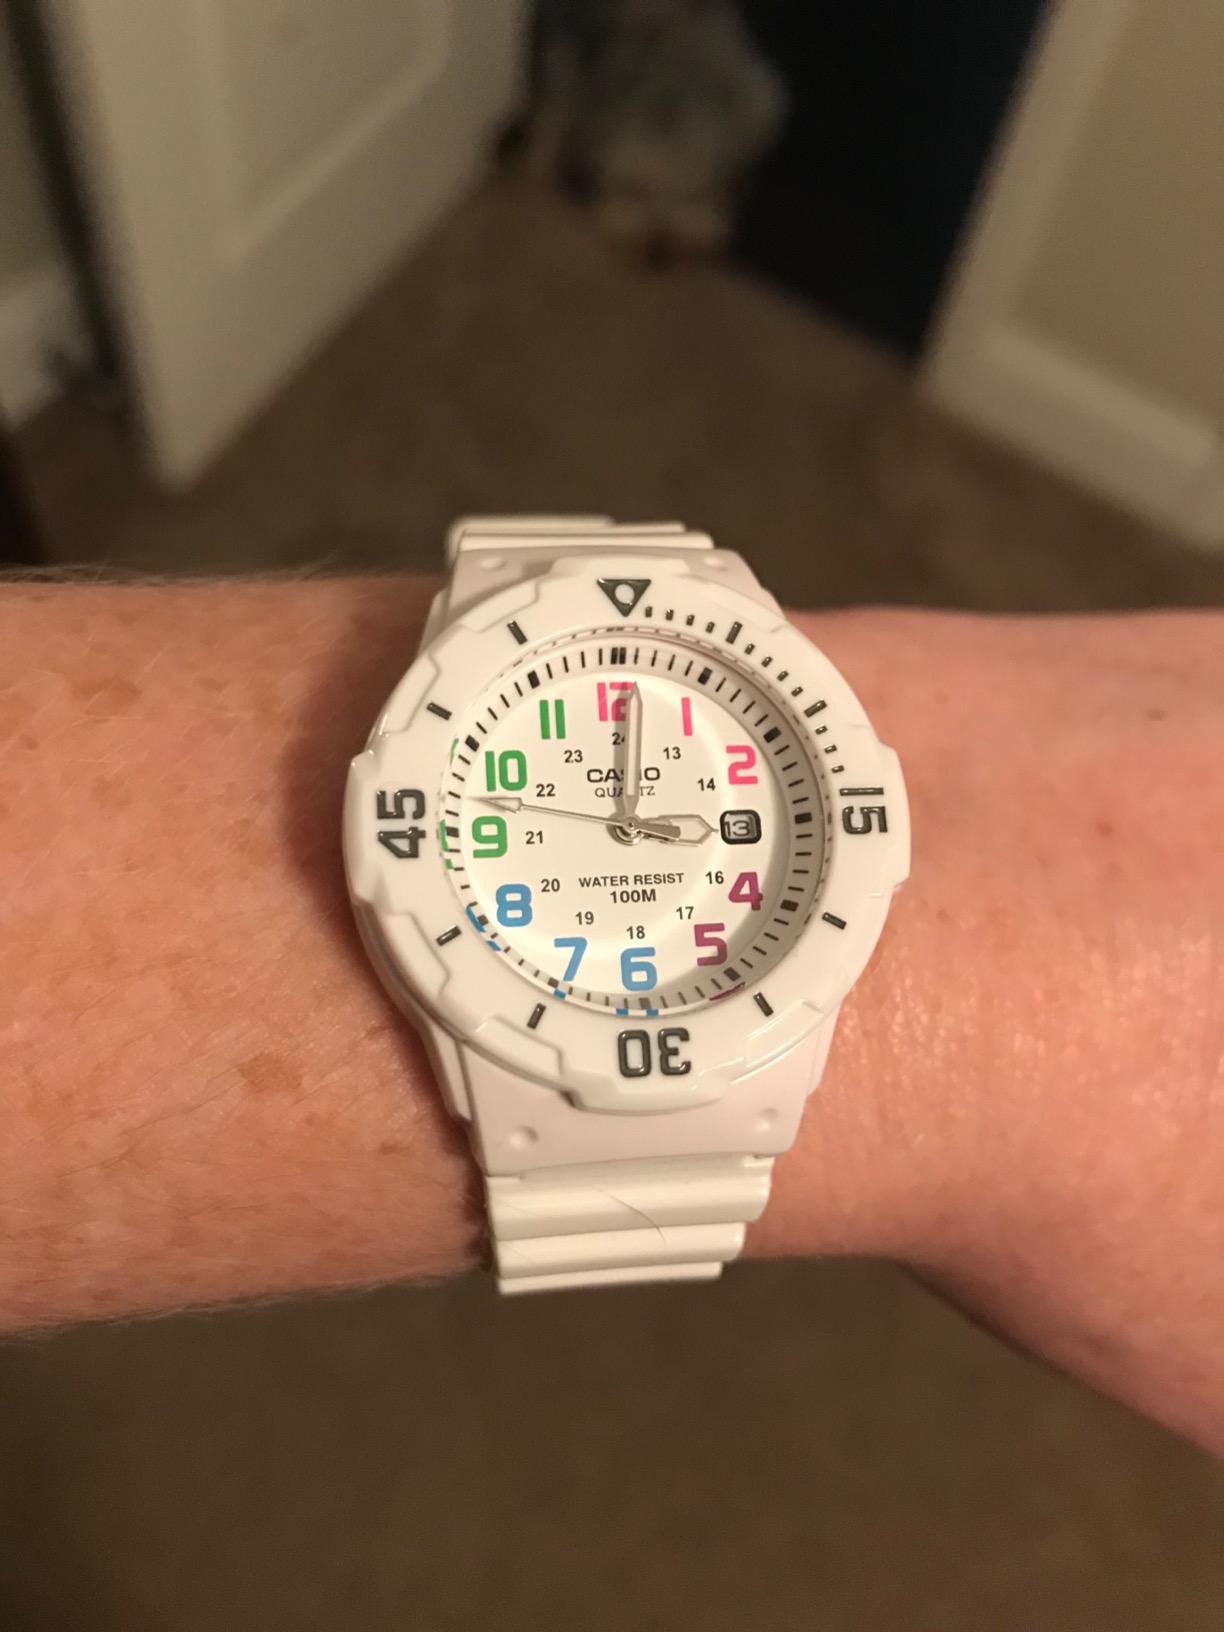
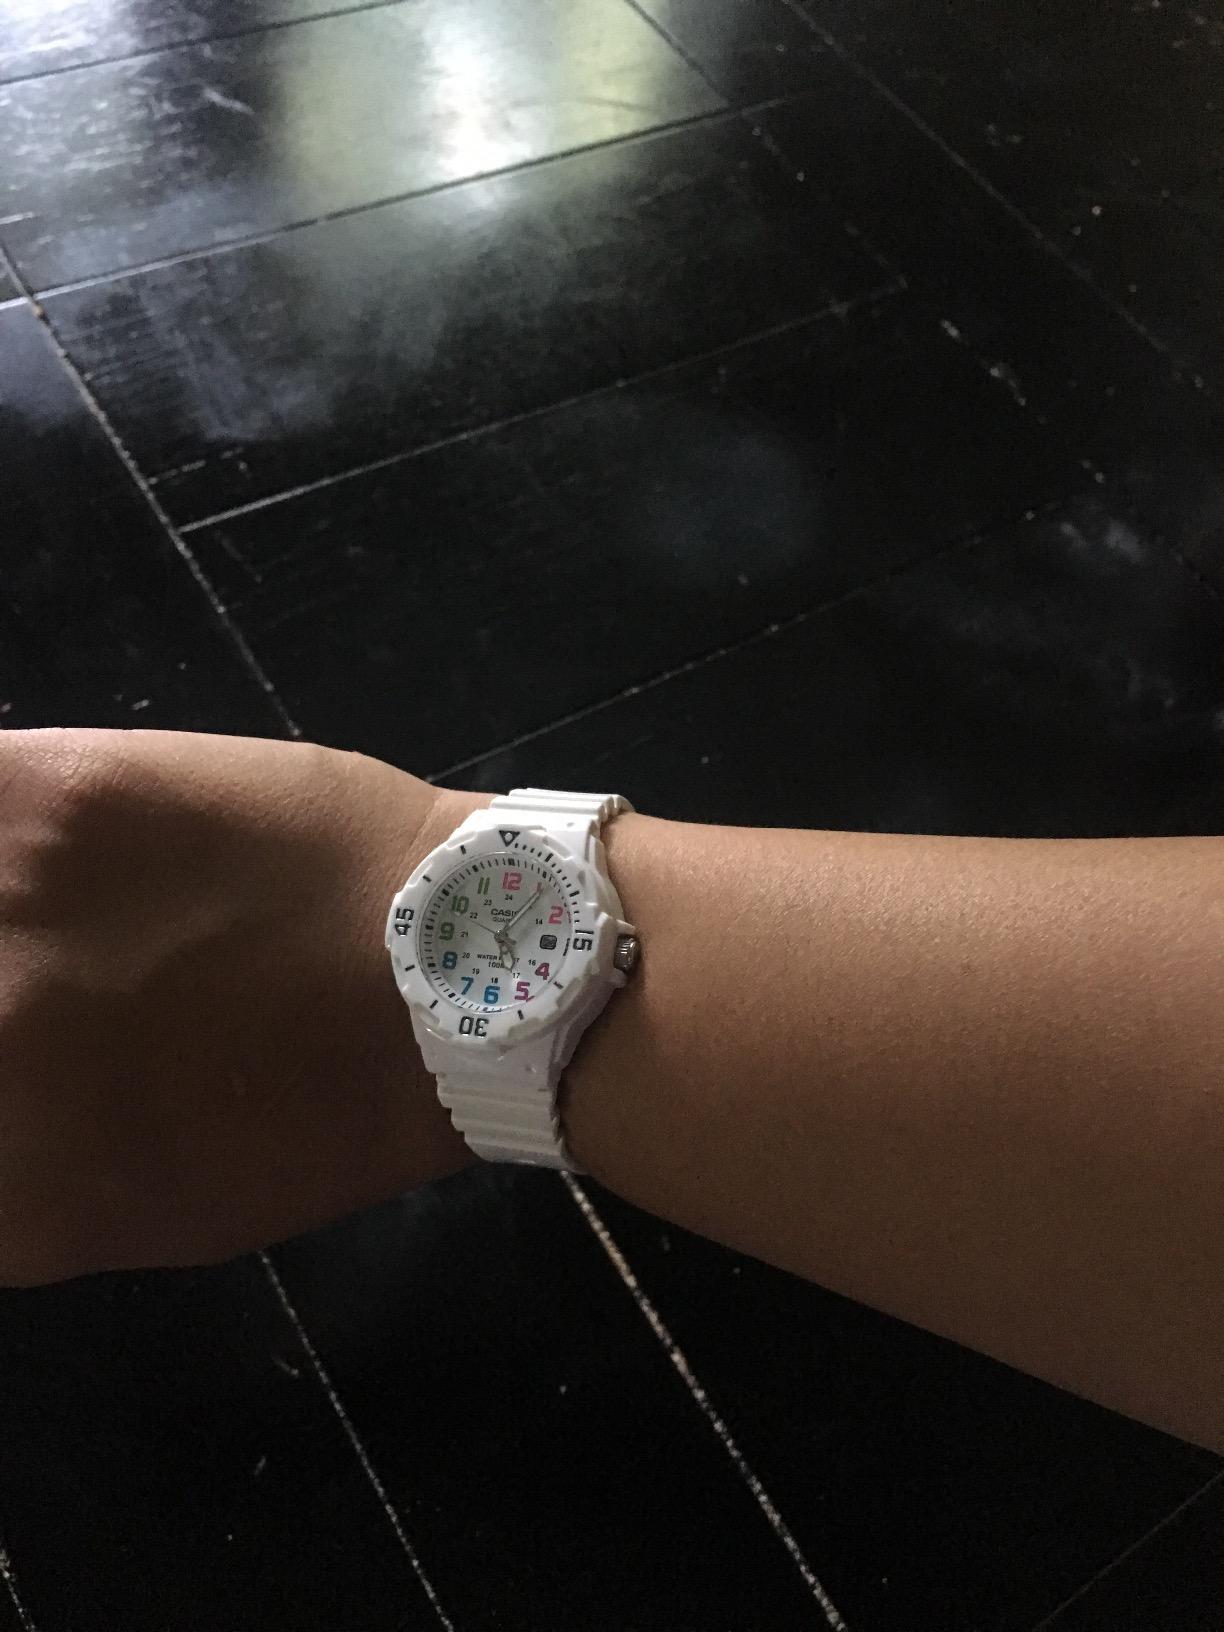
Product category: accessories_watch
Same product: yes